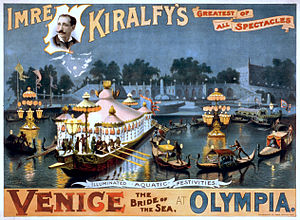
Olympia London
Imre Kiralfy's Venice the bride of the sea, plakat
Olympia er et messe- og konferencecenter i West Kensington i London. Olympia åbnede i 1886 under navnet National Agricultural Hall. Centret kaldte sig herefter 'Olympia'.